Kirsi Heikkinen

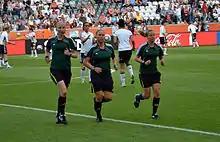
Heikkinen "(centre)" at the 2011 FIFA Women's World Cup in Germany.

Heikkinen refereed her first international game, a Sweden 1–1 Canada friendly, on 28 May 2005.